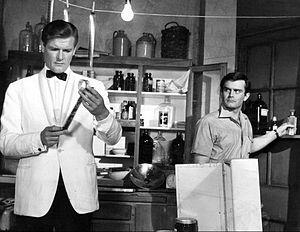
Le Saint est une série télévisée britannique comportant 118 épisodes de 50 minutes, dont 71 en noir et blanc, ainsi que deux téléfilms : Le Saint : les créateurs de fictions et Vendetta pour le Saint. Elle est fondée sur les romans écrits par Leslie Charteris, publiés dans les années 1930. Produite par ITC Entertainment, elle a été diffusée entre le 4 octobre 1962 et le 9 février 1969 sur le réseau ITV.